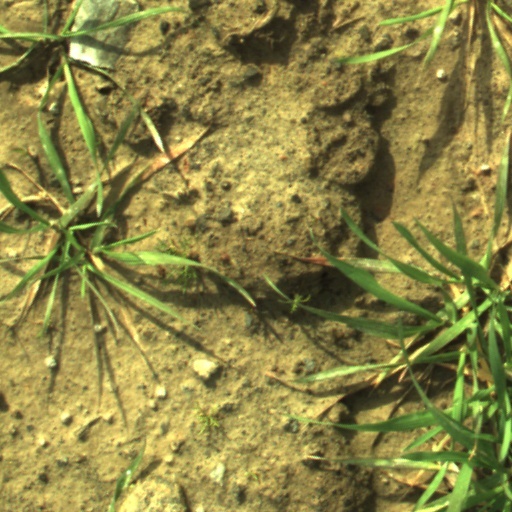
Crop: wheat